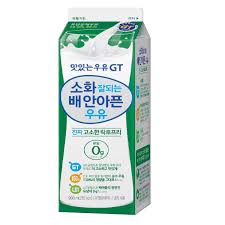
Label: paper